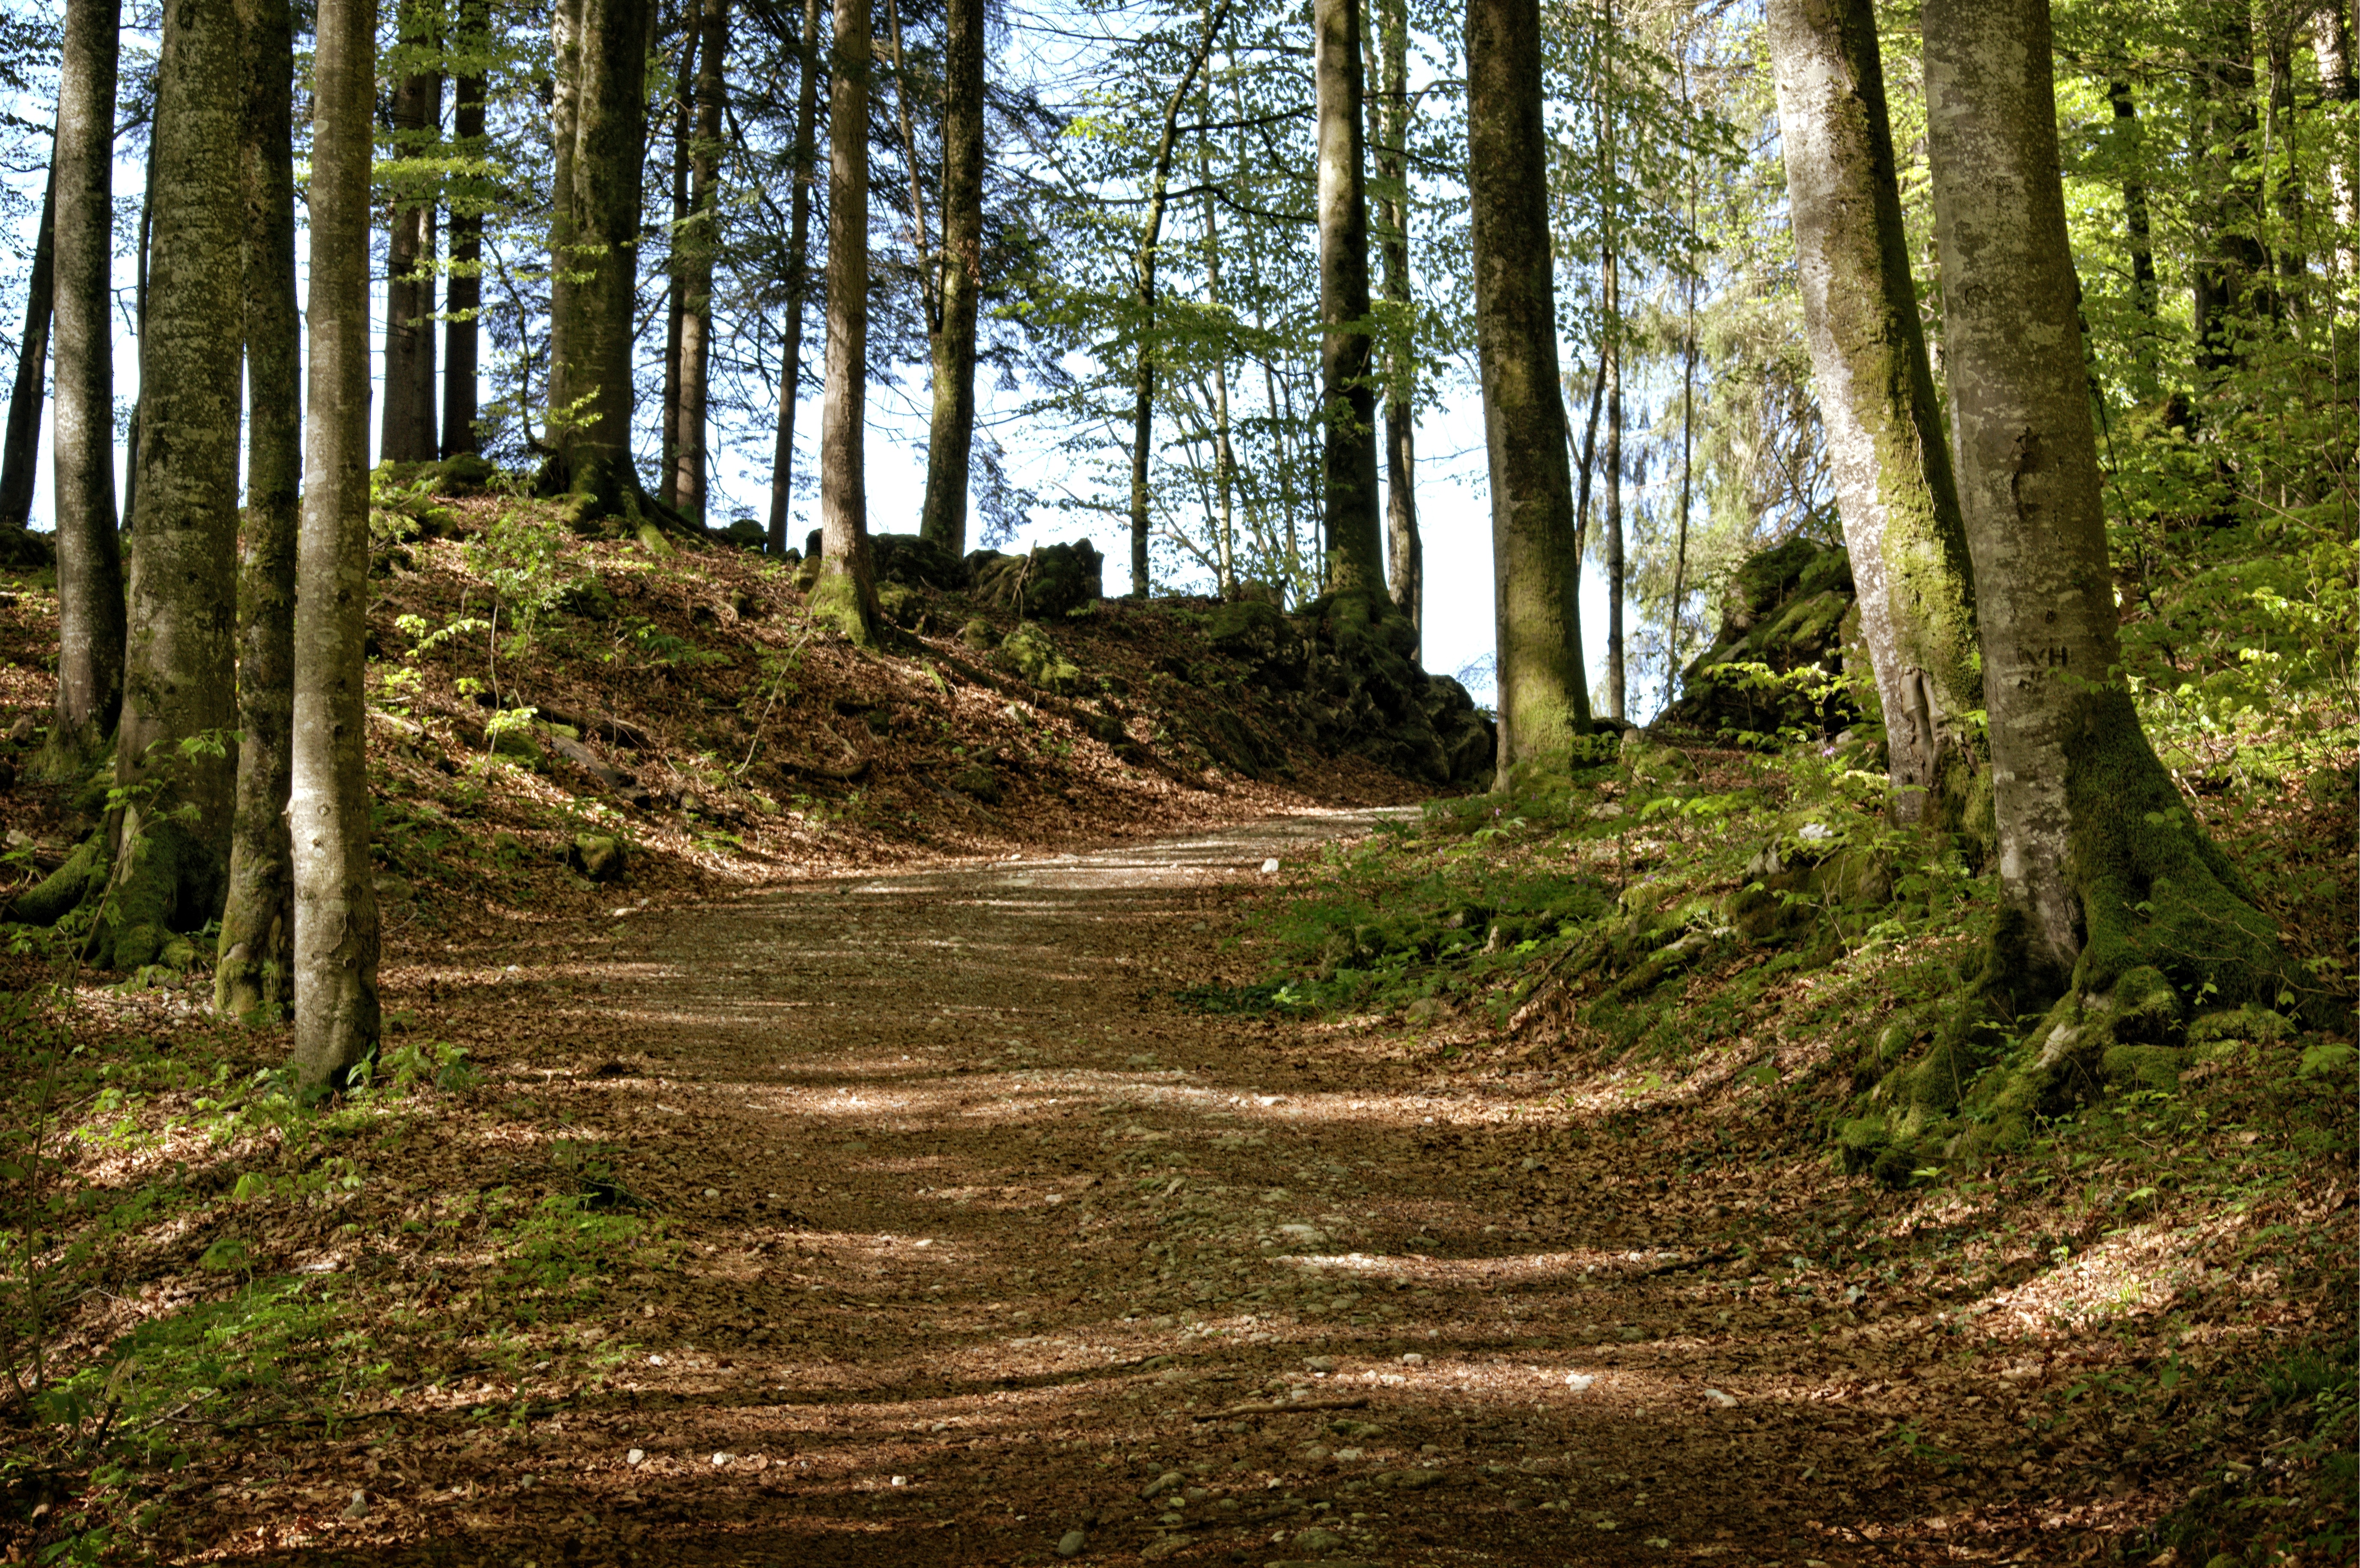
tree, nature, forest, wilderness, plant, hiking, trail, sunlight, leaf, walk, autumn, holiday, leisure, ridge, trees, forest floor, leaves, deciduous, grove, woodland, habitat, away, ecosystem, recovery, forest path, biome, old growth forest, natural environment, woody plant, temperate broadleaf and mixed forest, temperate coniferous forest